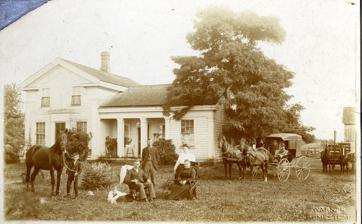
Building: Timothy and Lucretia Jones Warner Homestead
Country: United States of America
Year built: 1841
Archaeological site in Michigan, United States United States historic place Timothy and Lucretia Jones Warner Homestead U.S. National Register of Historic Places Location 4001 Pleasant Valley Rd., Brighton, Michigan Coordinates 42°32′45″N 83°42′51″W / 42.54583°N 83.71417°W / 42.54583; -83.71417 ( Timothy and Lucretia Jones Warner Homestead ) Area 2 acres (0.81 ha) Built 1841 ( 1841 ) Architectural style Greek Revival NRHP reference No. 11000635 Added to NRHP September 8, 2011 The Timothy and Lucretia Jones Warner Homestead is a farmstead and archaeological site (the Warner Site , designated 20LV334 ) located at 4001 Pleasant Valley Road near Brighton, Michigan . History Timothy Warner was born in 1819 in Livonia, New York , and came with his parents to Brighton Township from in 1837 as a pioneer. However, the Panic of 1837 made it difficult profitably purchase farmland, and Warner began by farming land on shares. However, in 1841, he purchased 80 acres of land at this site. Although it had been owned by a number of speculators previously, the land was undeveloped at the time. He constructed a log cabin and several barns. In 1846, Timothy married Lucretia Jones of South Lyon and started a family. In 1855, the couple built the Greek Revival home that is still located on the farmstead. The Warner farm was successful, and by 1859 the Warners owned 240 acres, and later owned nearly 600 acres. In 1900, Timothy's son George inherited the farm, and in 1920 George's son Herbert purchased it. Herbert added more structures to the farmstead, including a new barn and well house. The farm continued to run self-sufficiently until 1962, when Herbert decided to retire. In 1980, Herbert's son Leroy inherited the homestead and the surrounding 18 acres, with other portions of the original claim being subdivided. All of the older outbuildings were removed in 2002. Substantial restoration work on the house began in 2015. Description Although at one time a number of structures were located on the Warner Homestead, the only remaining original structure is the 1855 farmhouse. The house is a Greek Revival Upright and Wing structure, consisting of a two-story gable front upright along with a single story lateral wing on a foundation of mortared fieldstone. An architrave and frieze topped with cornice runs around all sides. The house is clad with lapped siding terminating in cornerboards. The main door is located in the center of the gable-front section, and is flanked with piers and topped with an entablature. A recessed porch runs across the front of the wing, between the upright section and a projecting room at the opposite end.  A second recessed porch is located in the rear. The relocated Hicks schoolhouse also stands on the property. It is an 1849 schoolhouse which originally was located at the corner of M-36 and Farley Roar near Pinckney, Michigan . It is a wood-framed Greek Revival one-room schoolhouse. The school served students in its original location until 1972, and was moved to the current location in 2016. Archaeology The Warner Homestead has been designated an archaeological site, known as the Warner Site or 20LV334. Archaeological digs began on the site in 2007. Subsequent excavation uncovered 21 documented archaeological features, and the recovery of thousands of artifacts. These are primarily privies and trash pits with late nineteenth and early twentieth century household artifacts. References